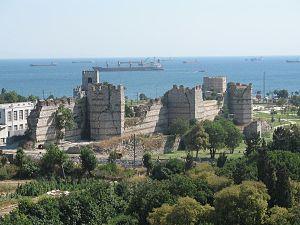
Les murailles de Constantinople sont une série de remparts défensifs qui entourent et protègent la cité de Constantinople depuis sa fondation par Constantin Iᵉʳ comme la nouvelle capitale de l'Empire romain. Au travers de divers ajouts et modifications tout au long de son histoire, elles sont le dernier grand système de fortification de l'Antiquité et l'un des systèmes défensifs les plus complexes et les plus élaborés qui aient existé.